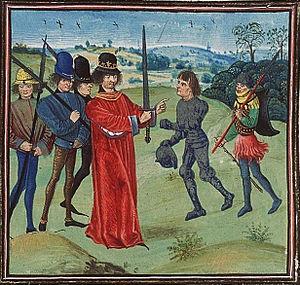
Baudouin Iᵉʳ dit Bras de Fer ou aussi le Bon, fut marquis ou comte en Flandre de 863 à 879. D’après la tradition, Baudouin serait le fils du forestier appelé Odacre, lui-même dit traditionnellement fils d'Ingelram. Il succède à son père comme forestier à sa mort, et s’illustre comme redoutable guerrier, ce qui lui vaut son surnom.